Dillinger Gang

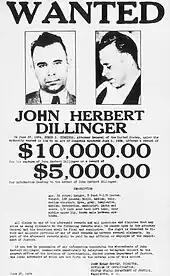
Issued on June 23, 1934; authorized by Homer S. Cummings, U.S. Attorney General.

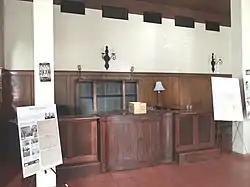
The old lobby of the Hotel Congress which was built in 1919 and associated with John Dillinger. The hotel is located at 303-311 E. Congress St. in Tucson, Arizona.

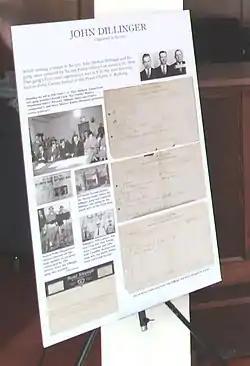
Display of newspaper clippings of the capture of John Dillinger and his gang in the old lobby of the Congress Hotel

On January 21, 1934, a fire broke out at the Hotel Congress in Tucson where members of the Dillinger gang were staying. Forced to leave their luggage behind, they were rescued through a window and down a fire truck ladder. Makley and Clark tipped several firemen $12 (each, according to a bureau report) to climb back up and retrieve the luggage, affording the firefighters a good look at several members of Dillinger's gang. One of them, William Benedict, later recognized Makley, Pierpont, and Ed Shouse while thumbing through a copy of "True Detective" and informed the police, who traced Makley's luggage to 927 North Second Avenue. Officers from the Tucson Police Department went to the address on the afternoon of January 25, and there arrested Clark after a struggle. They found him in possession of $1,264.70 in cash.